Solon

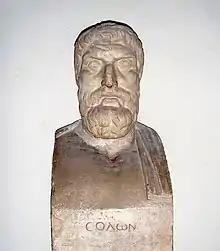
Bust of Solon in Vatican Museums

Solon was born in Athens around 630 BC. His family was distinguished in Attica as they belonged to a noble or Eupatrid clan. Solon's father was probably Execestides. If so, his lineage could be traced back to Codrus, the last King of Athens. According to Diogenes Laërtius, he had a brother named Dropides, who was an ancestor (six generations removed) of Plato. According to Plutarch, Solon was related to the tyrant Pisistratus, for their mothers were cousins. Solon was eventually drawn into the unaristocratic pursuit of commerce.